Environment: real
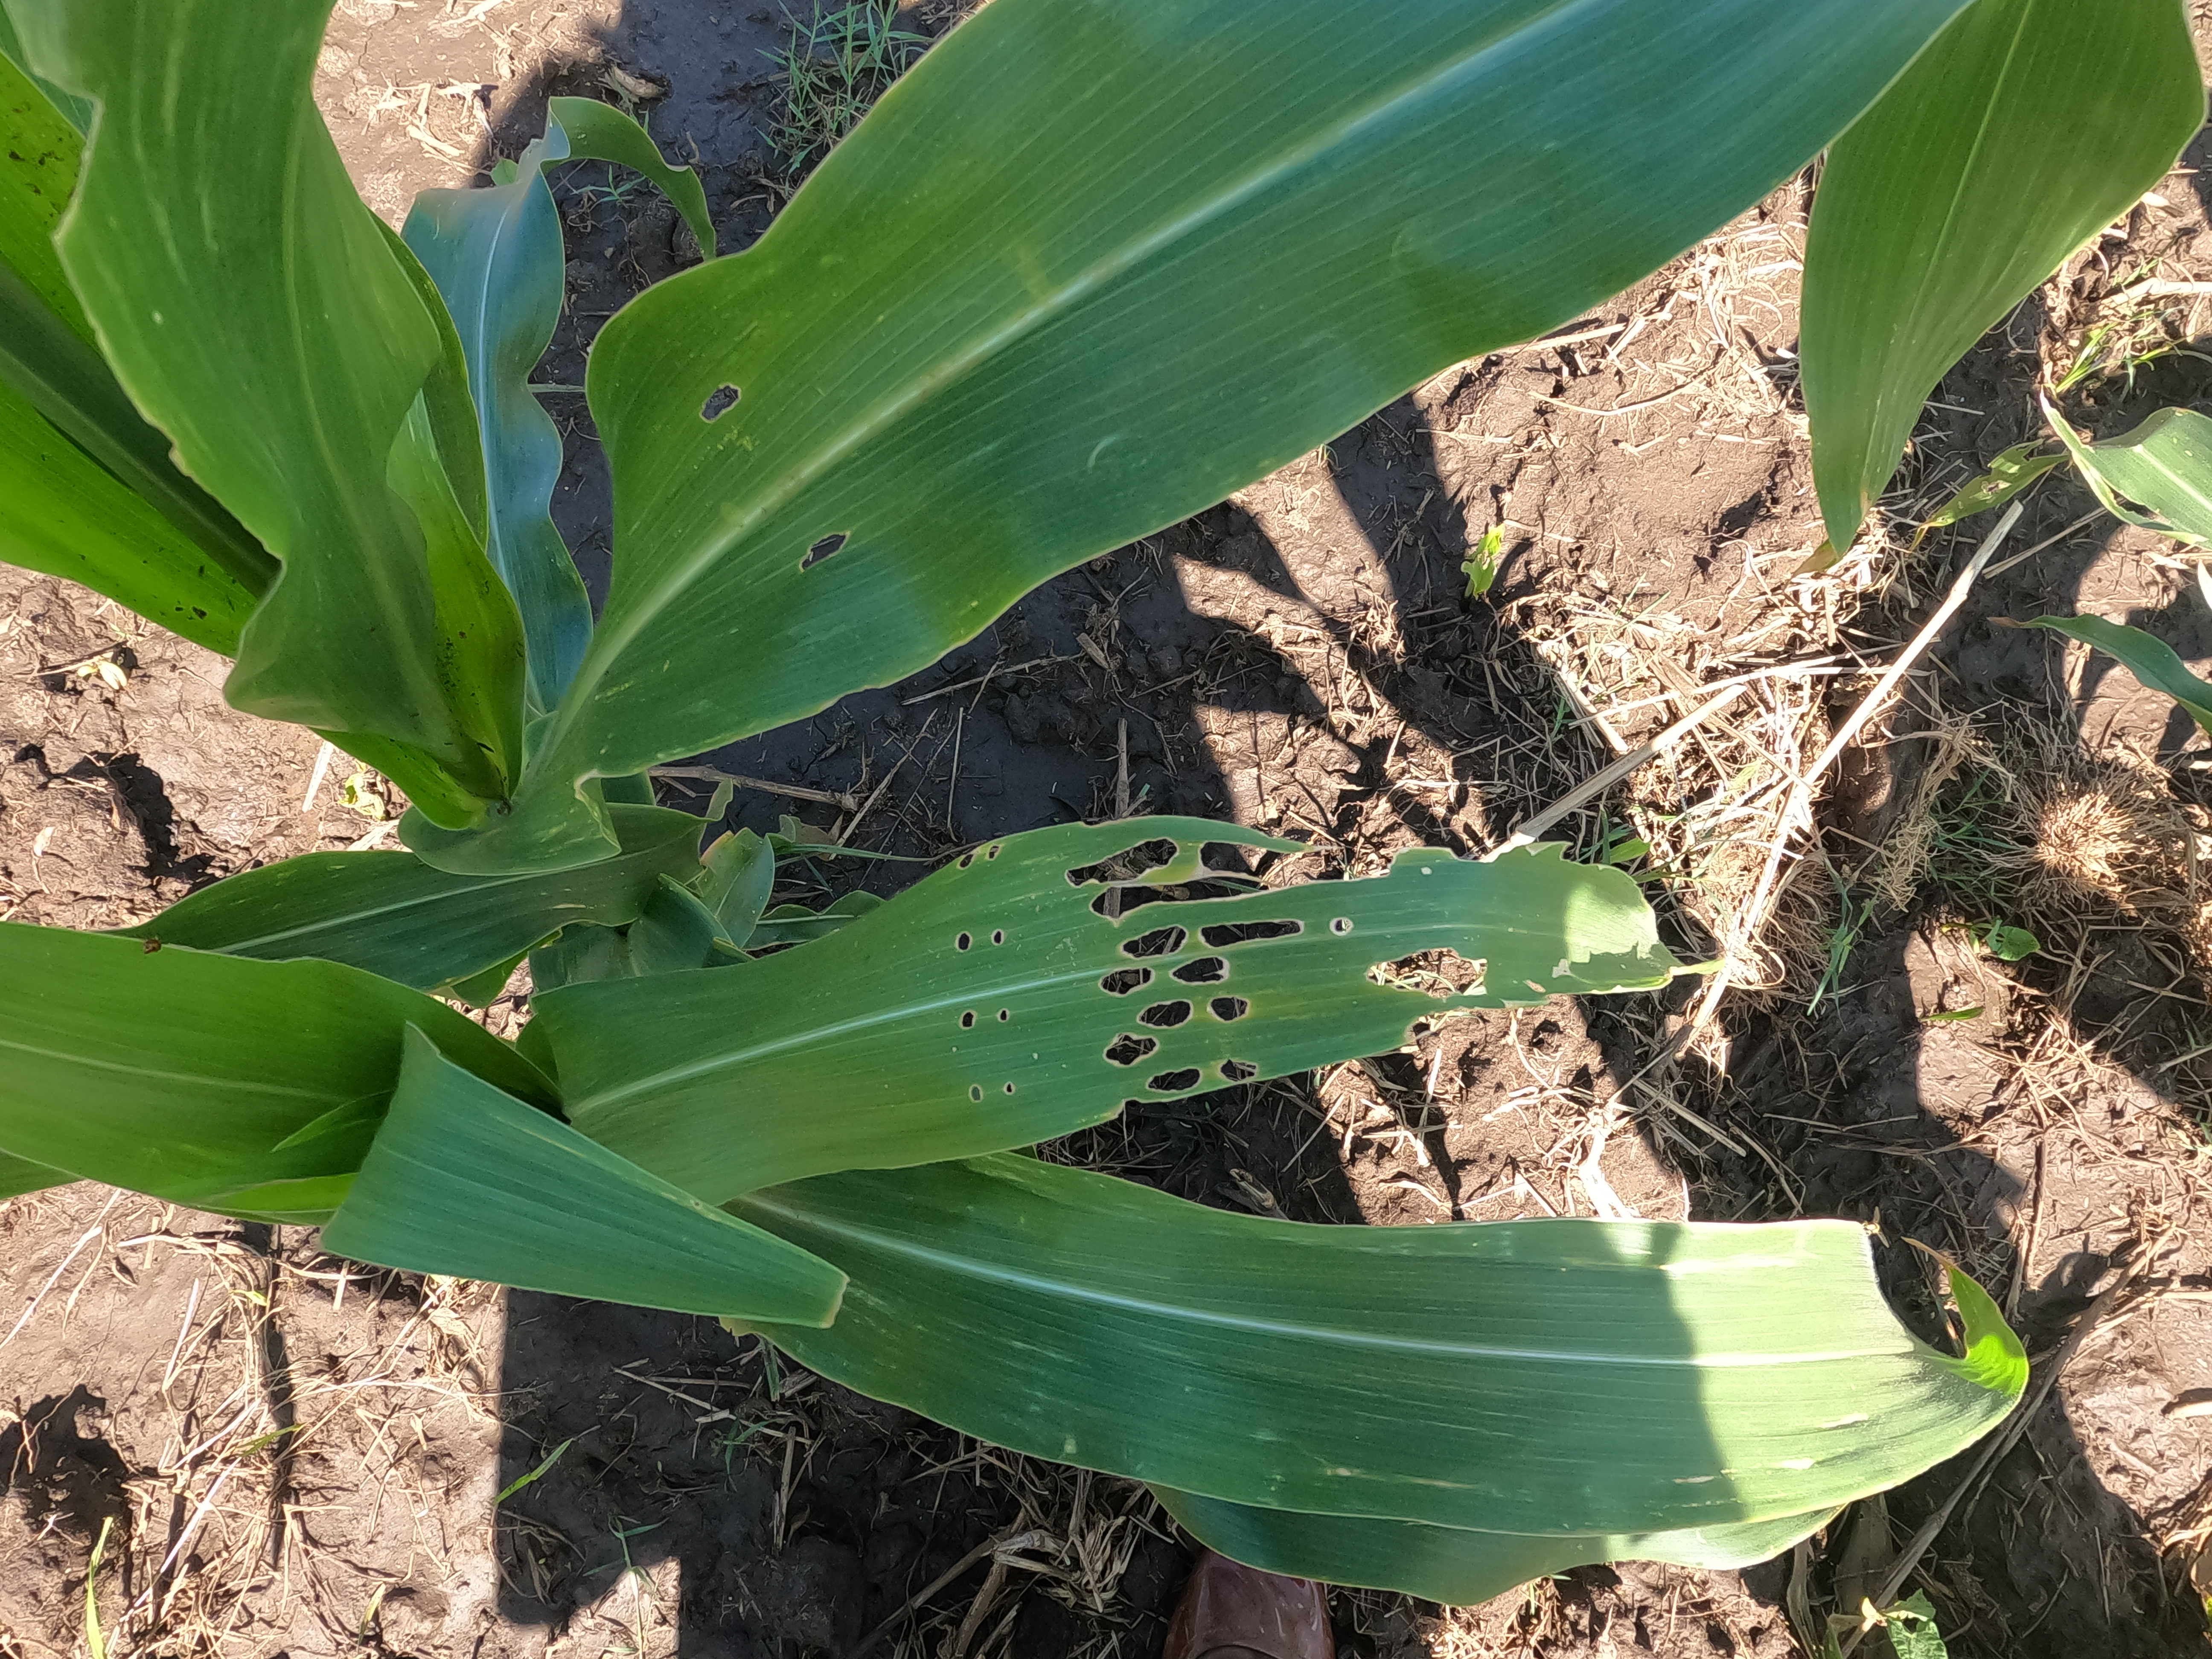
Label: fall_armyworm